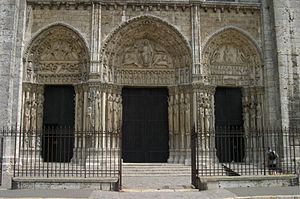
Domkirken i Chartres / Galleri
Domkirken i Chartres ligger i Chartres 80 km sydvest for Paris og anses for at være et af de fornemste gotiske bygningsværker i Frankrig.